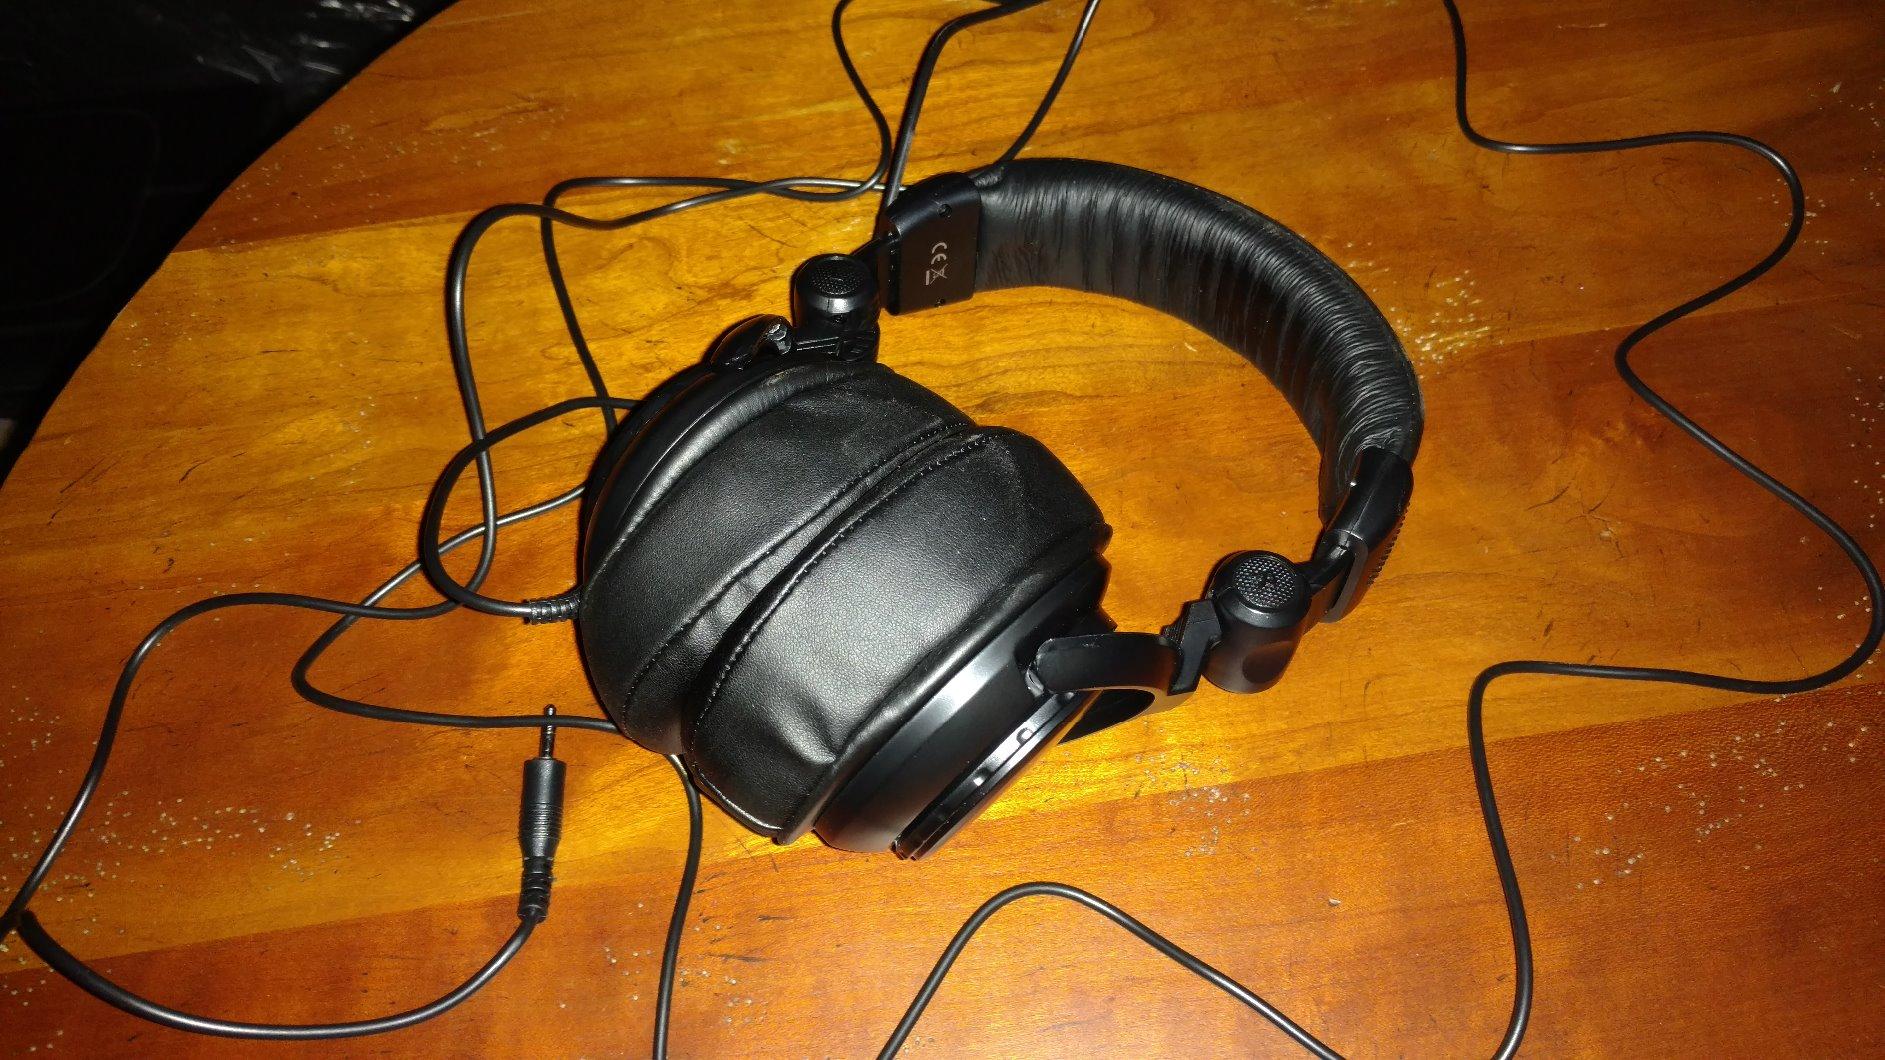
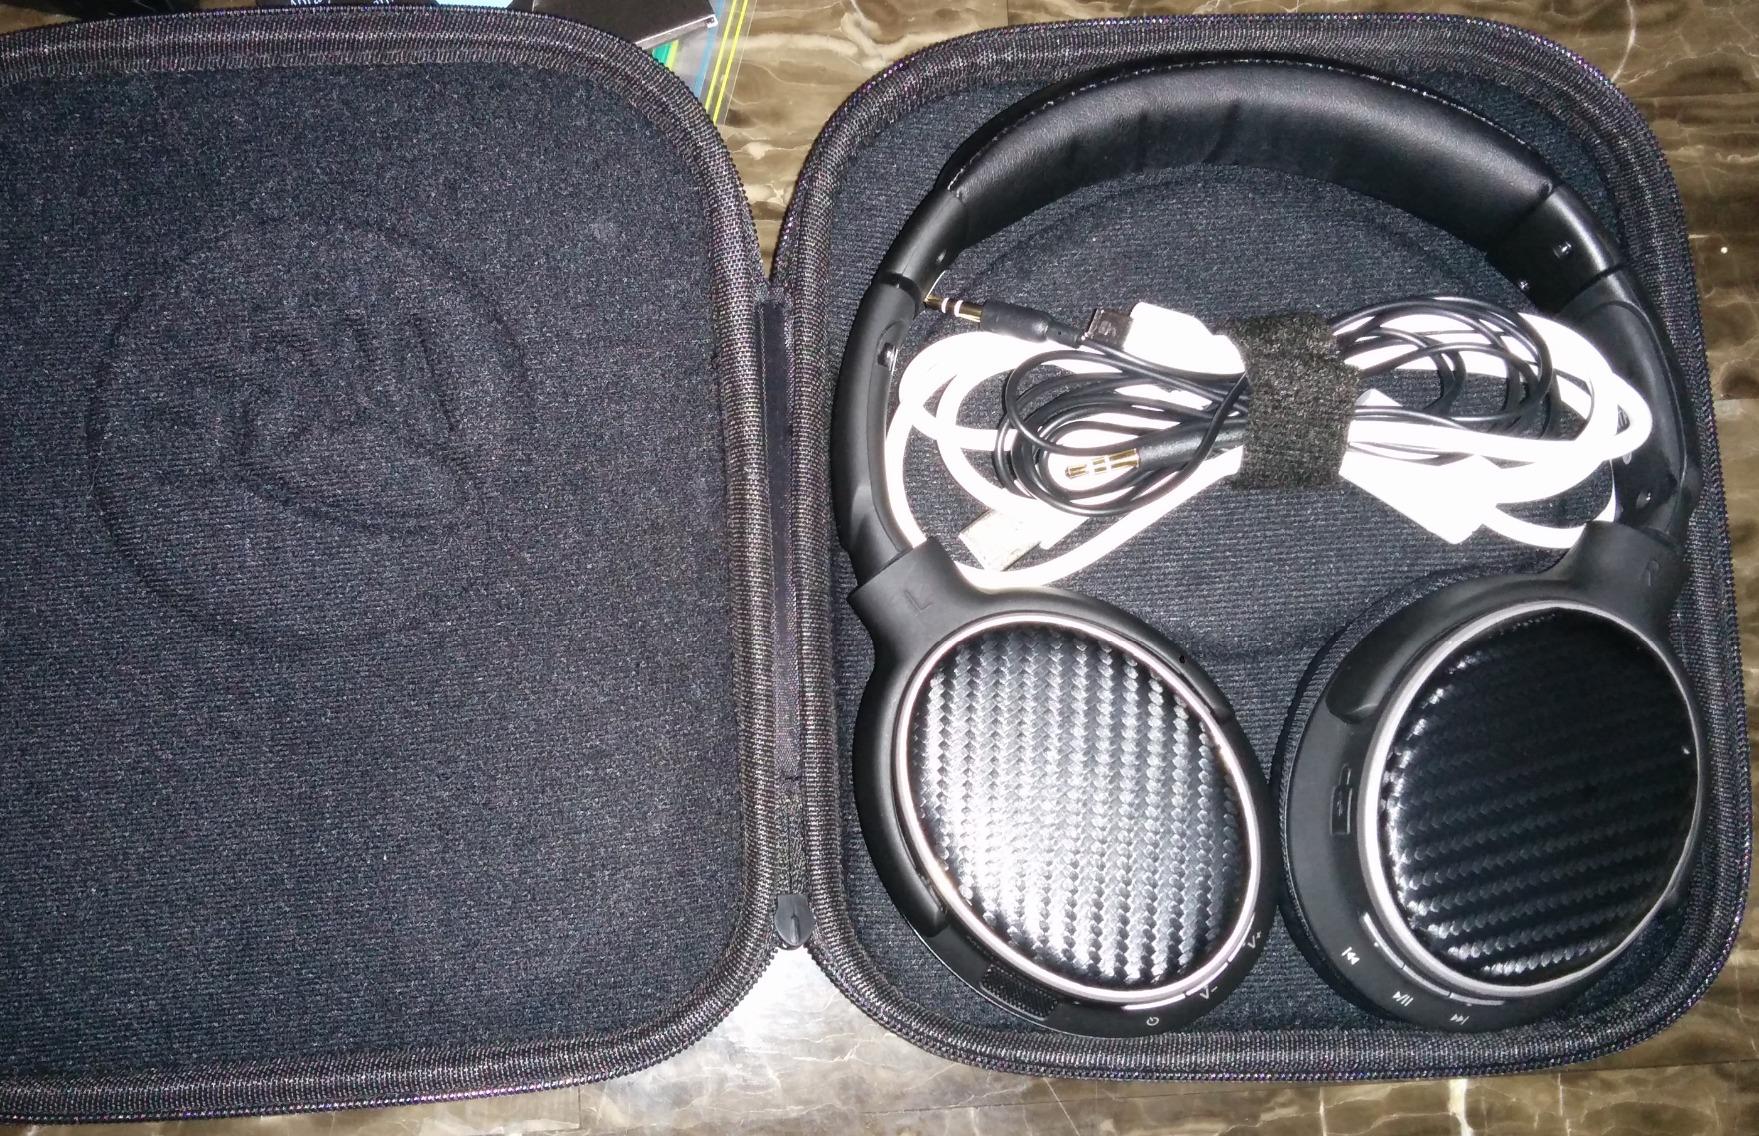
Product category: headphones
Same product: no